McLaren MCL32

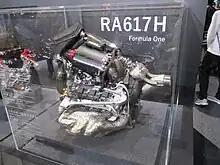
The RA617H engine which is used to power the MCL32

The Fédération Internationale de l'Automobile (FIA) amended the technical regulations for the 2017 season to abandon the token system—which limited engine development over the course of a season—first introduced in , engine supplier Honda was free to extensively redesign the team's power unit, which was named the RA617H. The company started with the ultra-compact RA615H that accommodated the "size zero" concept first conceived for use in the MP4-30 chassis, but with the RA617H moved to recreate the configuration first used by Mercedes in the PU106 series of engines. Honda's Formula One project manager Yusuke Hasegawa described the new architecture for the RA617H as "very high risk", justifying the choice as being the only way to catch up to Mercedes. Hasegawa also admitted that the technology implemented into the design—particularly around the combustion concept—was not entirely understood and that its potential would take time to fully realise. While discussing the issues with the engine mid-season, Hasegawa pointed to Honda's inability to recreate racing conditions during dyno testing; their underestimating the increased stresses placed on the engine as a result of the revised technical regulations introduced for the 2017 season; and severe vibrations affecting the transmission and oil tank as the root of the RA617H's problems.